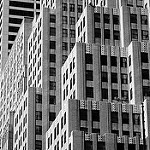
Label: B & W